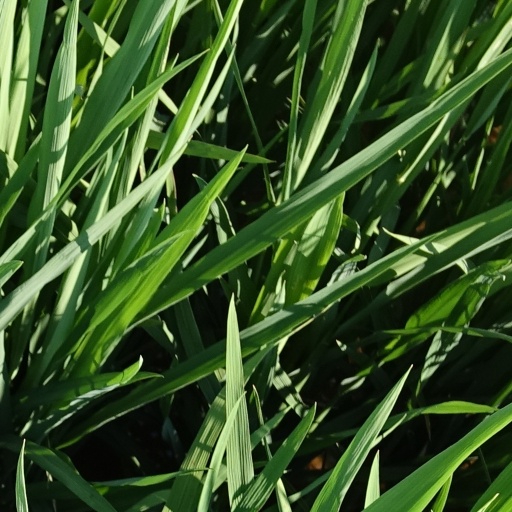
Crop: rice